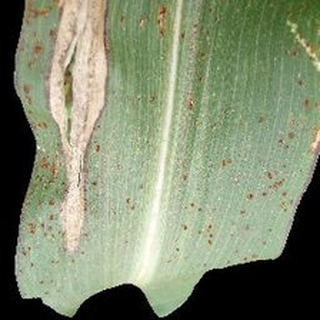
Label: corn_common_rust